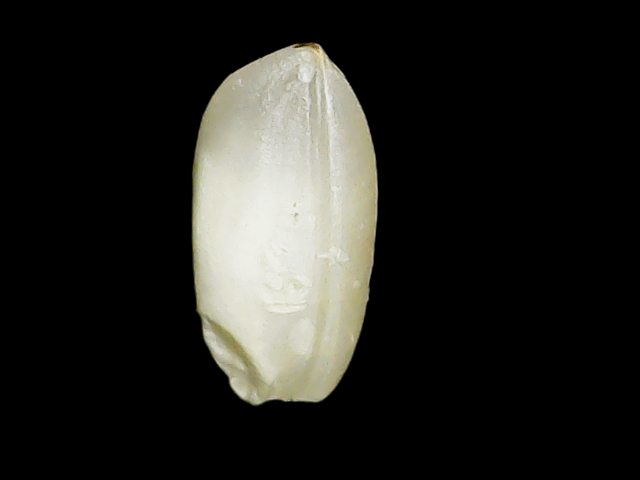
Rice variety: Binadhan10